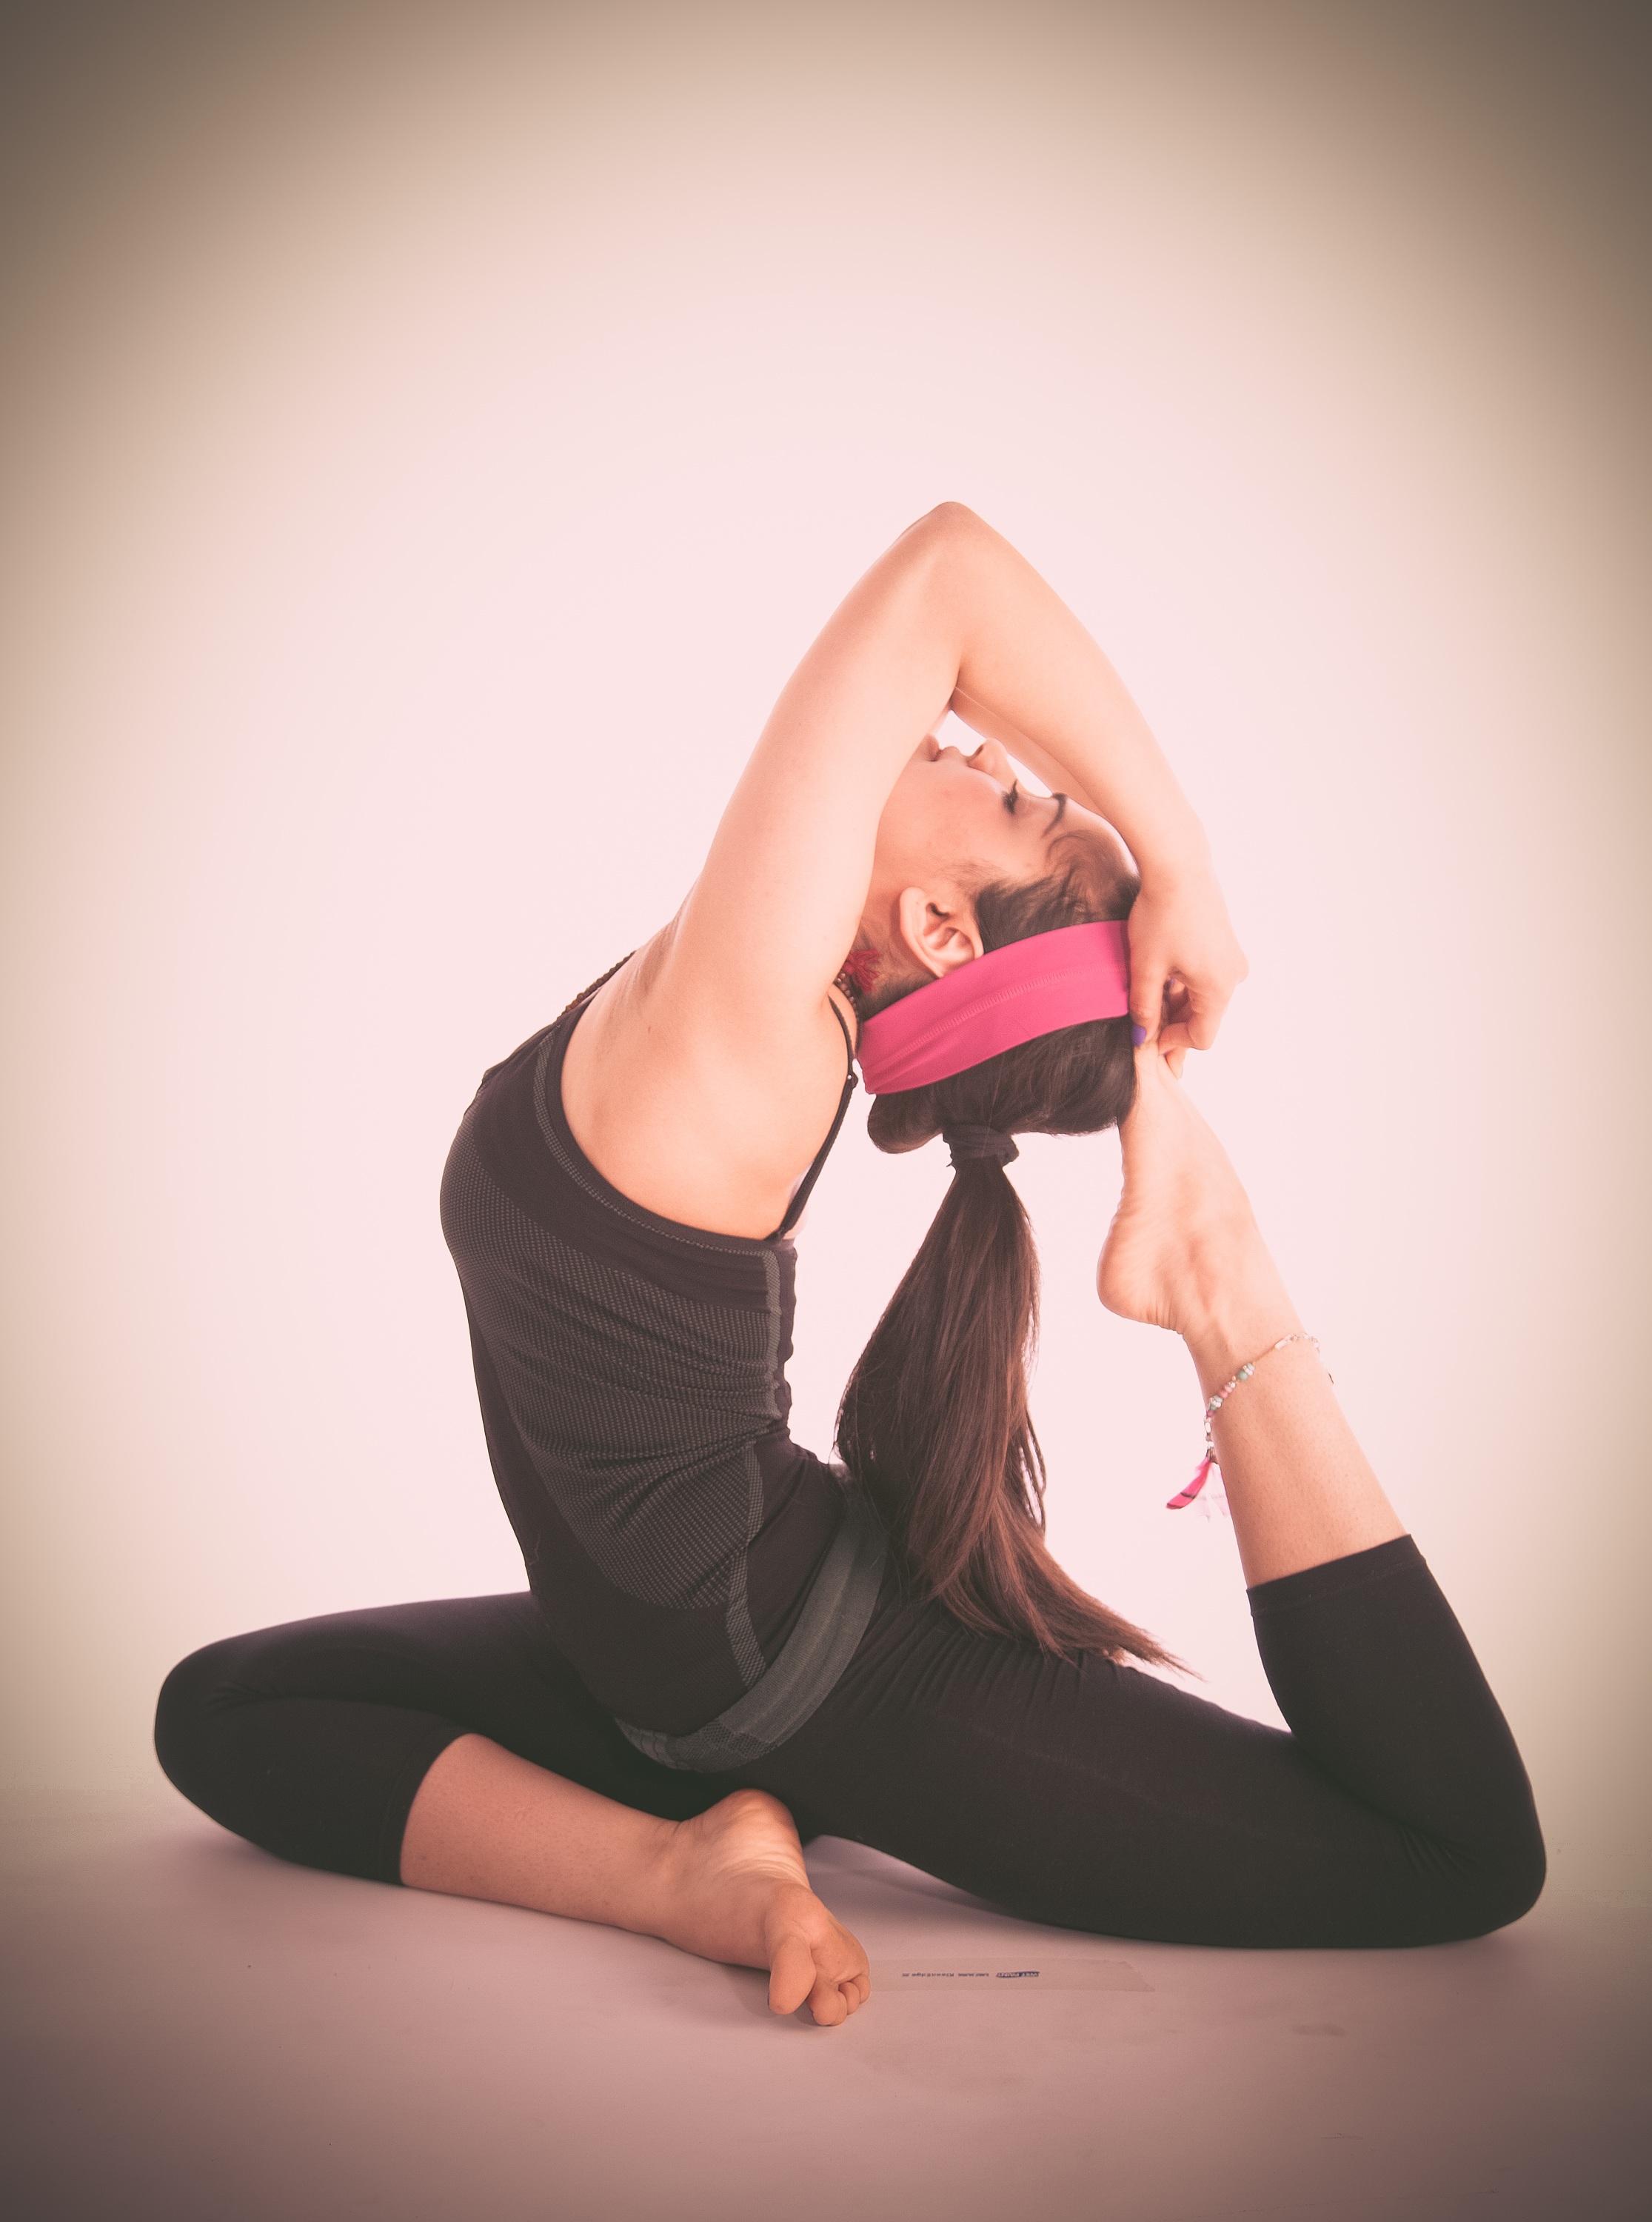
hand, girl, sport, leg, young, sitting, training, arm, fitness, gym, workout, human body, sports, yoga, fit, gymnastics, photo shoot, martial arts, sense, human positions, human action, physical fitness, contact sport, striking combat sports